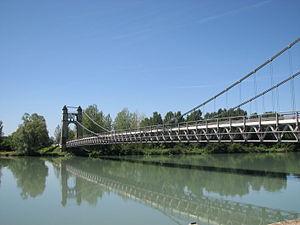
Brangues est une commune française située dans le département de l'Isère en région Auvergne-Rhône-Alpes.
Cet article recense de manière non exhaustive, les ponts de l'Isère, c'est-à-dire les ponts situés dans le département de l'Isère.
Le pont de Groslée est un pont suspendu franchissant le Rhône entre les communes de Groslée et de Brangues. Conçu par Ferdinand Arnodin et achevé en 1912, il a une portée principale de 177,20 m de longueur.
Groslée est une ancienne commune française située dans le département de l'Ain en région Auvergne-Rhône-Alpes.
Groslée-Saint-Benoit est une commune française située dans le département de l'Ain, en région Auvergne-Rhône-Alpes.